Sreerama Pattabhishekam

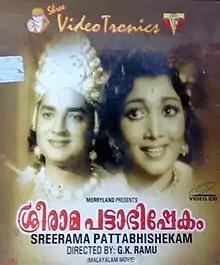

Sreeraama Pattaabhishekam is a 1962 Indian Malayalam-language film, directed by G. K. Ramu and produced by P. Subramaniam. The film stars Prem Nazir, Vasanthi, Kaviyoor Ponnamma, Thikkurissy Sukumaran Nair and Prem Nawas. The film had musical score by Br. Lakshmanan. The film was dubbed into Hindi as "Prabhu Jai Shri Ram".